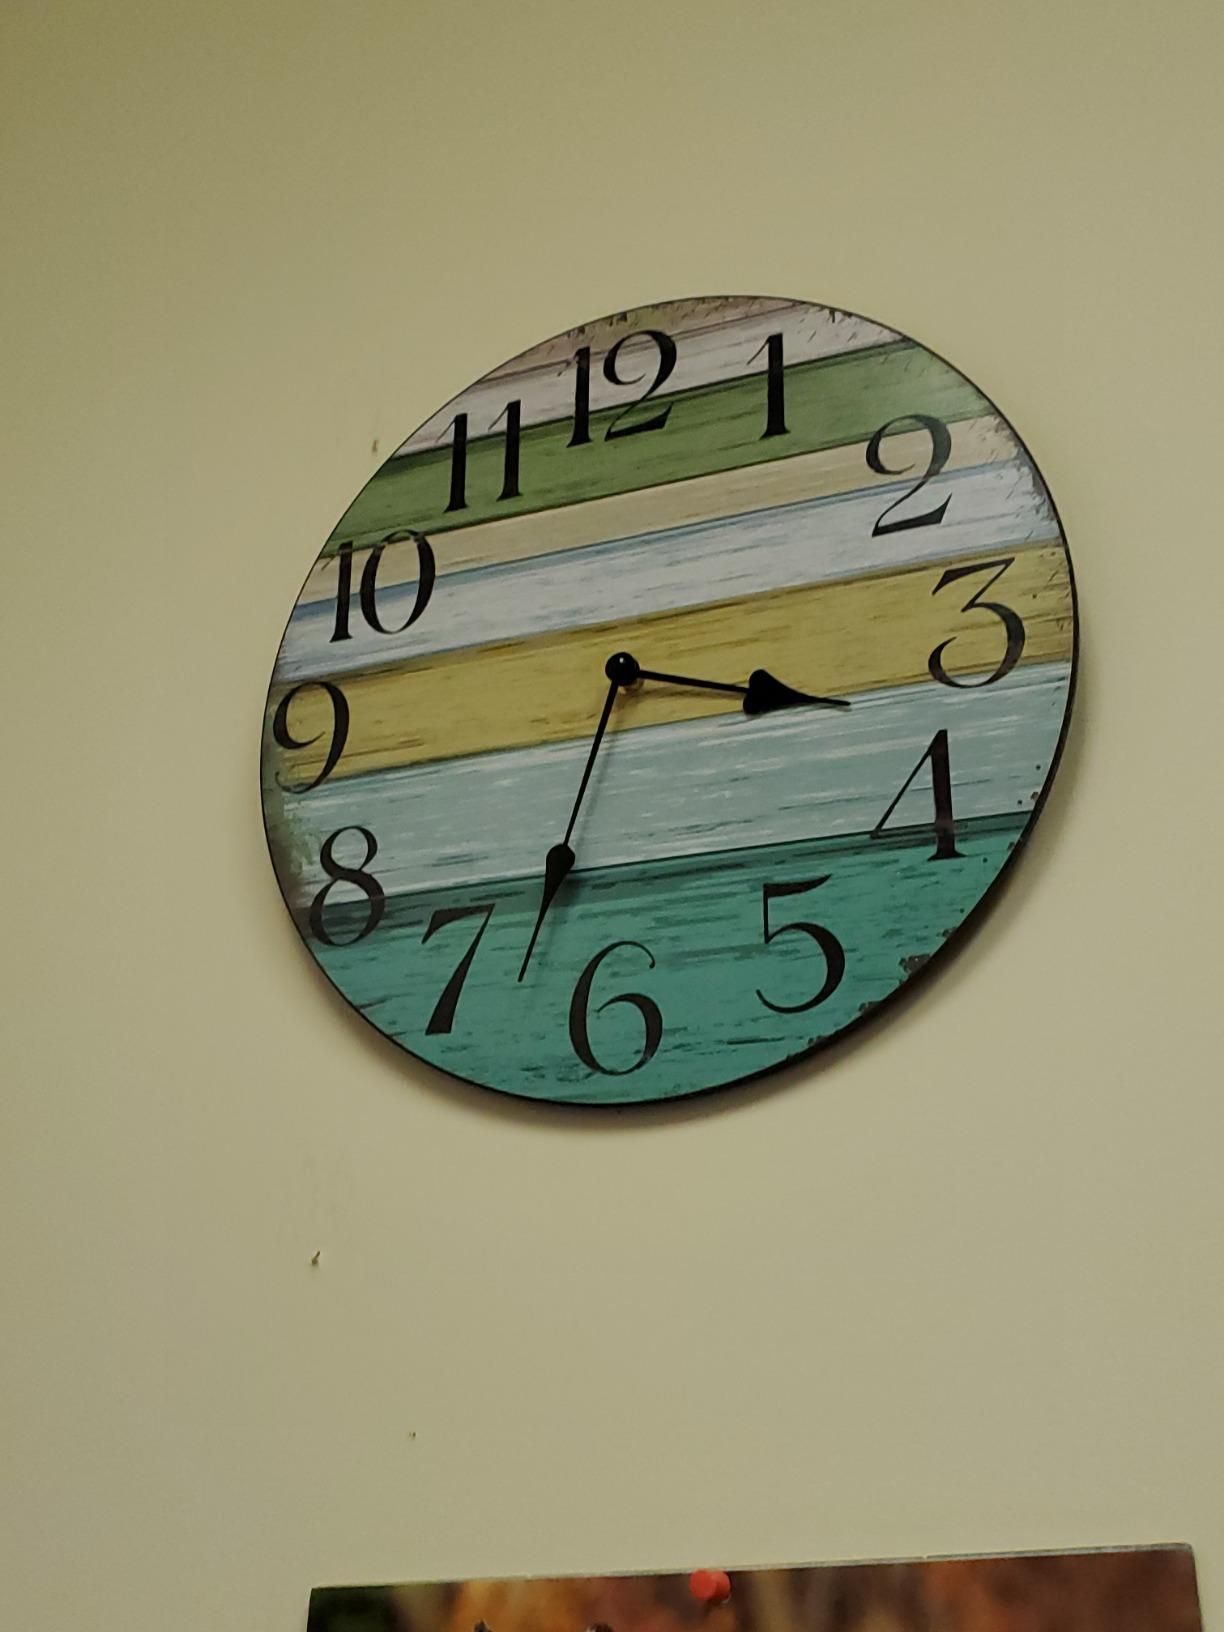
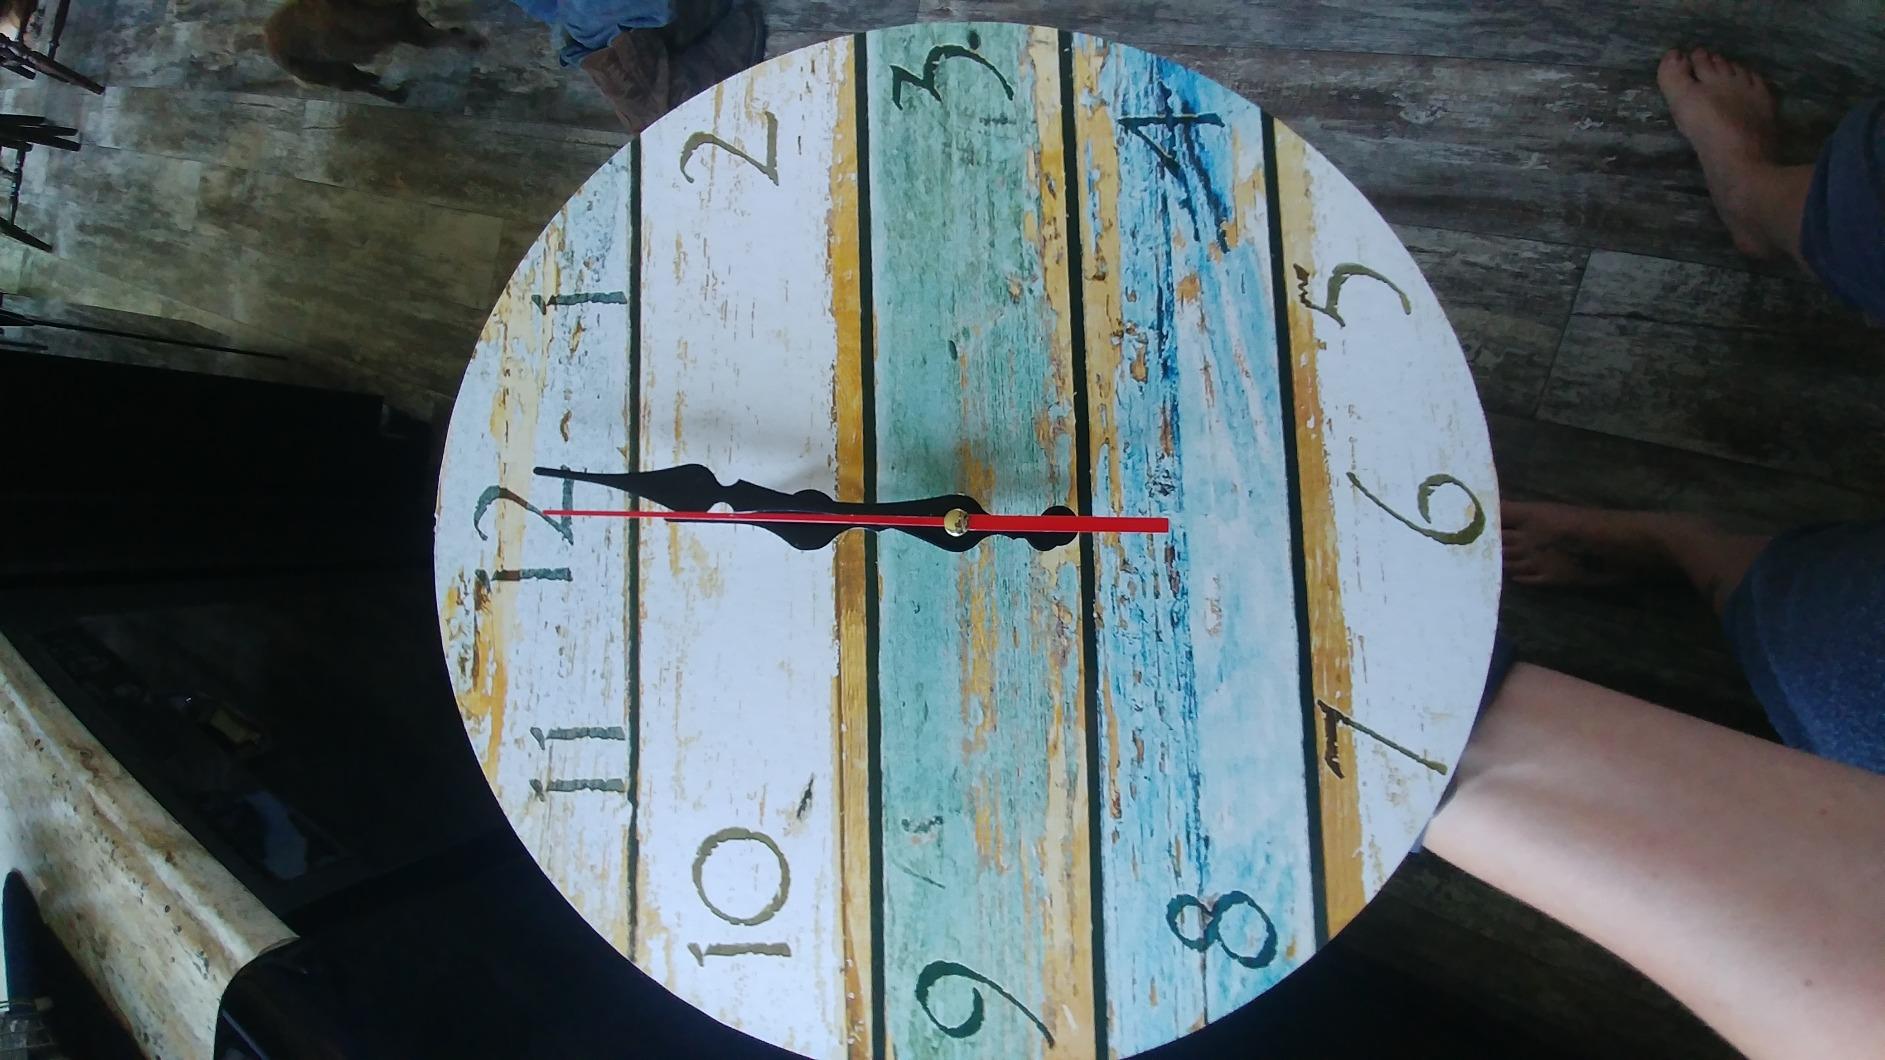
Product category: clock
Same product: no